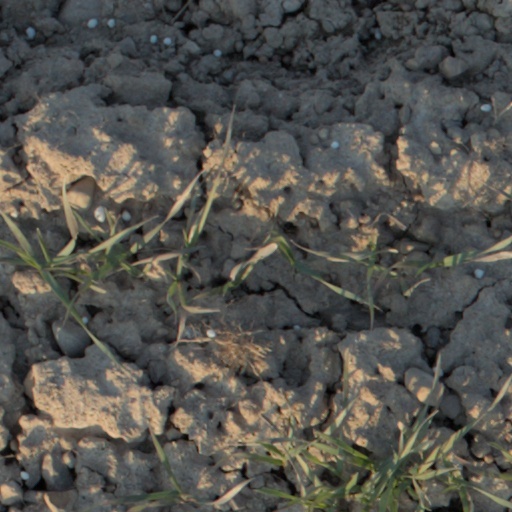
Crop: wheat